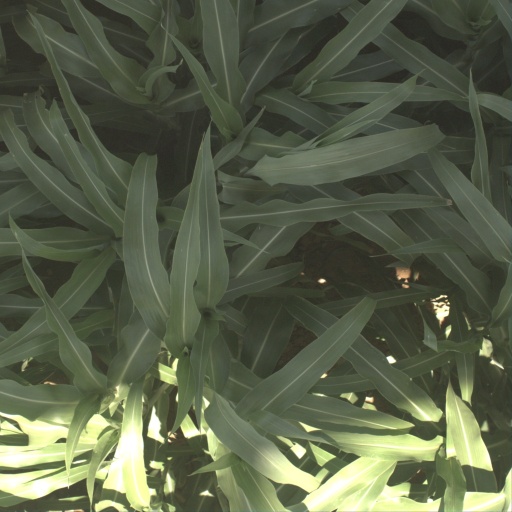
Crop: sorghum